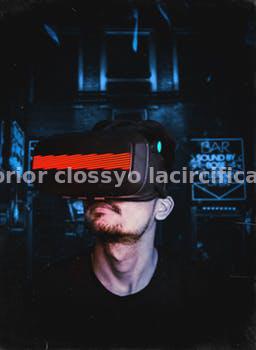
Label: Watermark